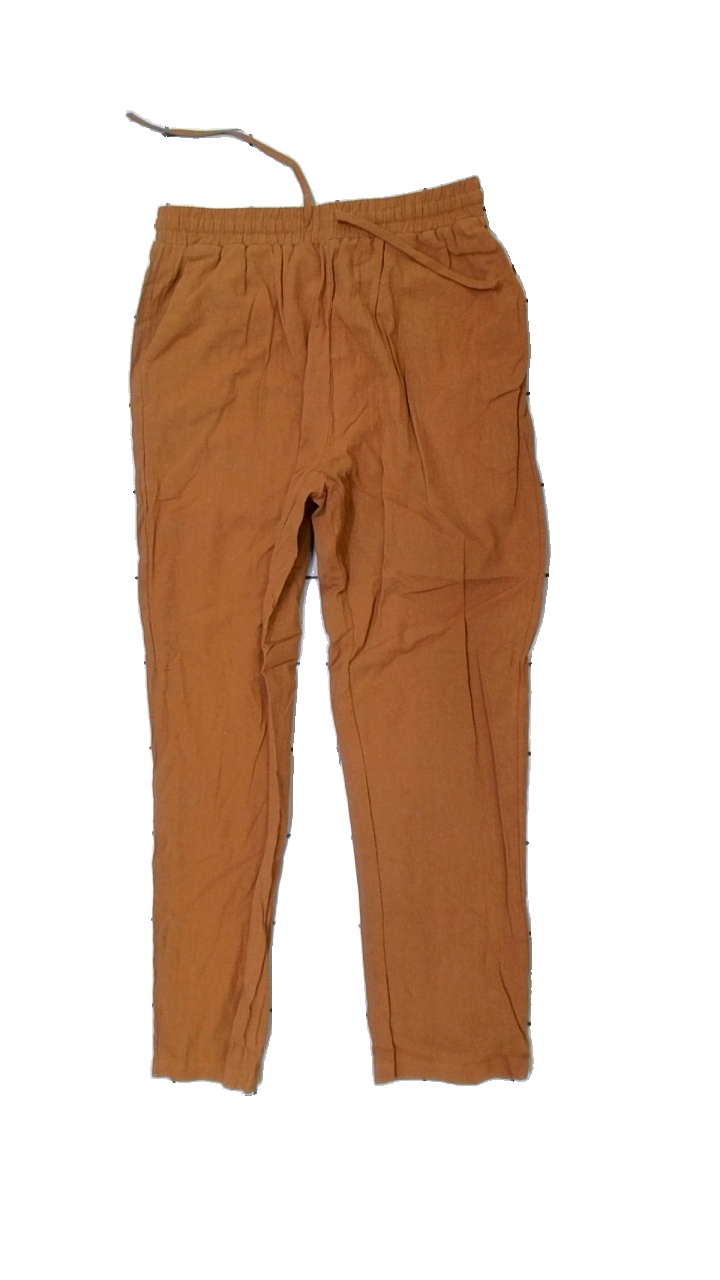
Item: Trousers (Ladies)
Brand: Missing
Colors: Orange
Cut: Regular
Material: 100% cotton
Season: All
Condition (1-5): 3
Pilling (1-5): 4
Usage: Reuse
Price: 50-100